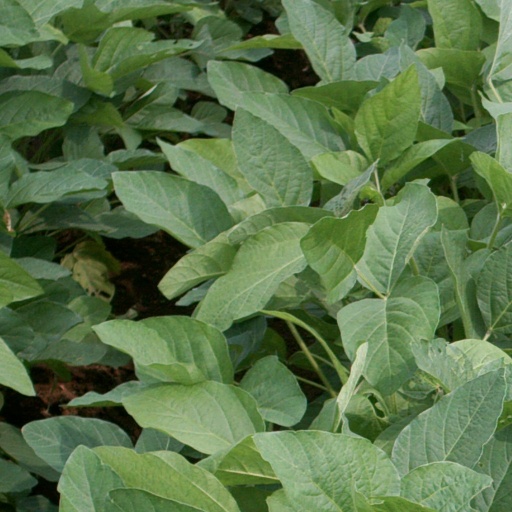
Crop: soybean